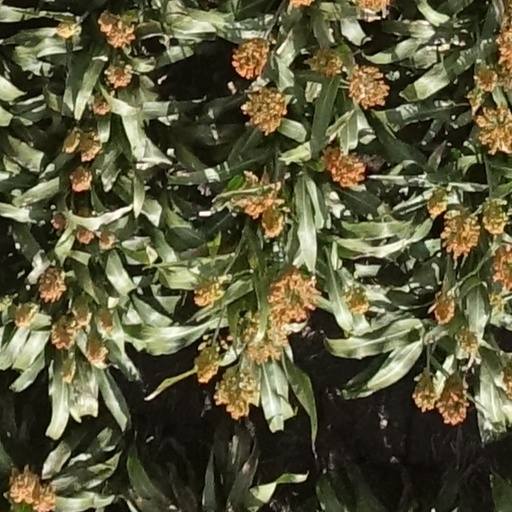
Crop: sorghum